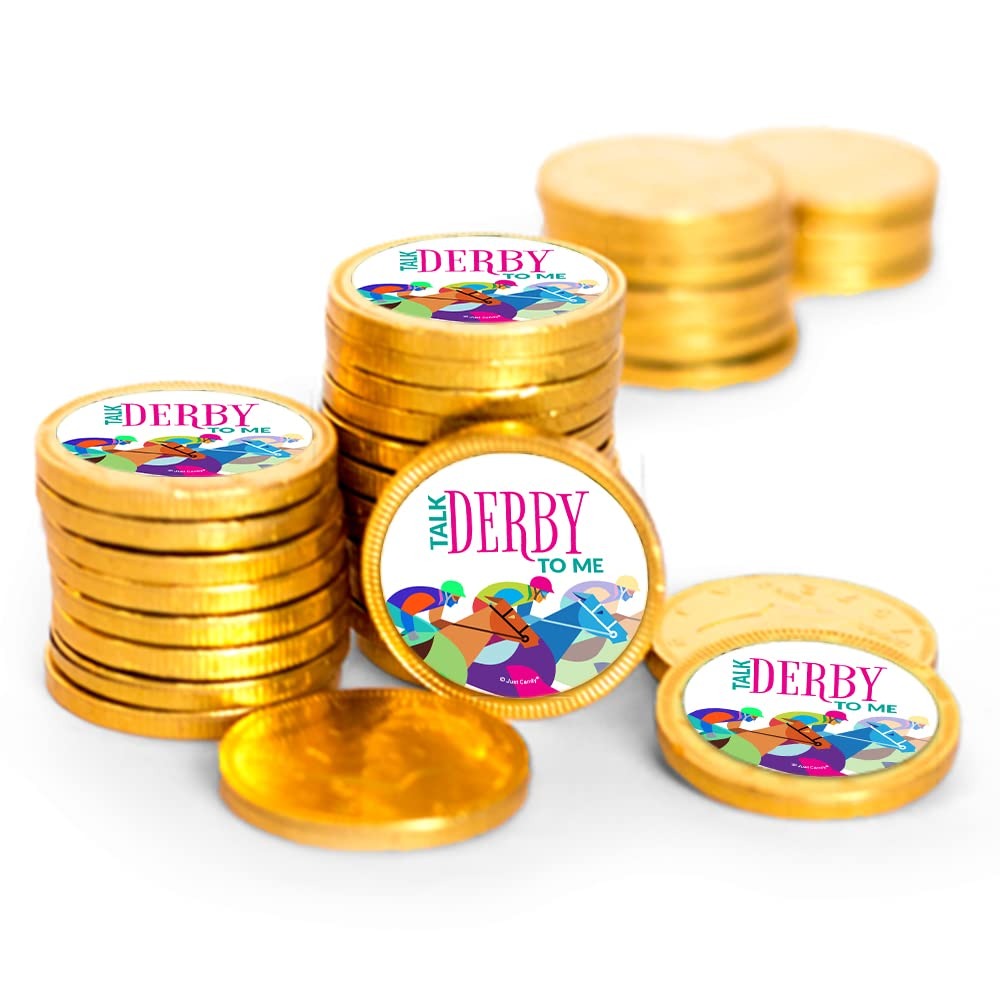
Item Name: 84ct Horse Racing Derby Candy Party Favors Chocolate Coins (84 Count) - Gold Foil, (Kentucky, Preakness, Belmont, Travers)
Bullet Point 1: Includes 84 Coins: Each Chocolate Coins Is Completely Assembled With A 1.25" Sticker
Bullet Point 2: Dimensions: 1.5" Coin Diameter
Bullet Point 3: Ships In Cool Packaging: This Candy Item Is Heat Sensitive And Will Ship With Cool Pack Packaging As Needed.
Bullet Point 4: No Extra Work: Completely Assembled Chocolate Favors. These Preassembled Party Favors Are Ready To Gift- No Peeling, Gluing Or Sticking Required. Stickers Are Printed On High Quality Paper With Beautiful, Vibrant Colors
Bullet Point 5: Party Guests Will Thank You: Add To Your Horse Race Party Decorations With Stickered Coins For Your Goodie Bags, Party Gifts Or Candy Buffet.
Product Description: And their off! Cheer on your favorite horse in the big derby horse race with custom candy favors by Just Candy. Choose the coin color and create goody bags, party favors or a candy buffet display at your home or office party.
Value: 84.0
Unit: Count

Price: 48.49